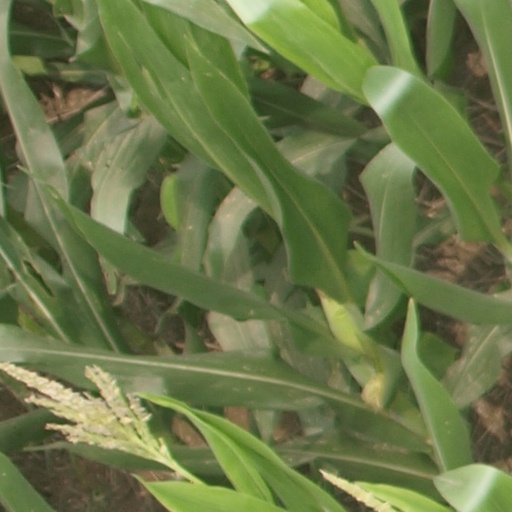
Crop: maize; corn